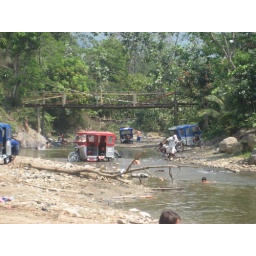
Bathing in the river just over the bridge out of Satipo.